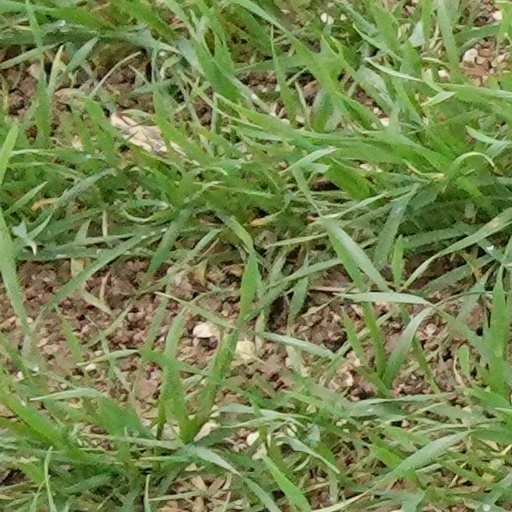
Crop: wheat